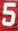
Number: 5